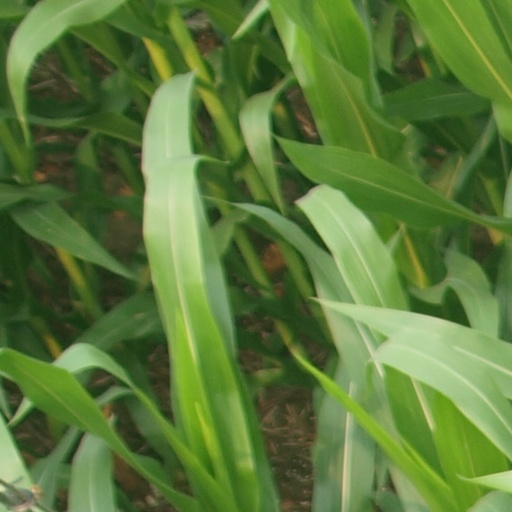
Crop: maize; corn